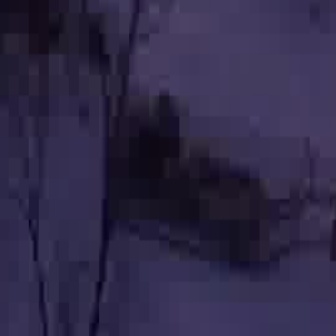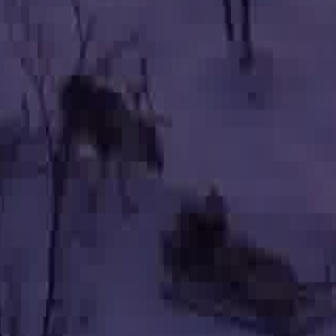
  Please identify the target specified by the bounding box [97,107,261,273] in the first image and locate it in the second image. Return the coordinates in [x_min,y_min,x_max,y_max] format.
Answer: [156,188,302,335]